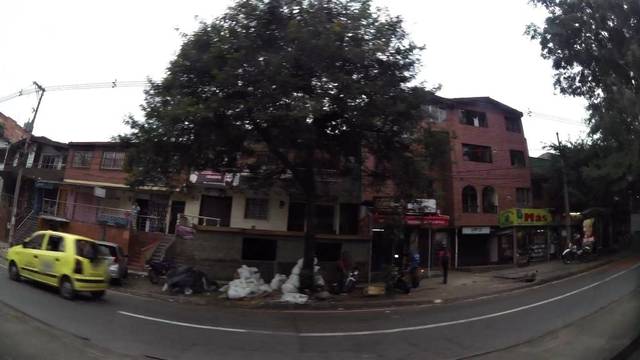
Region: Colombia
Coordinates: 6.274, -75.579